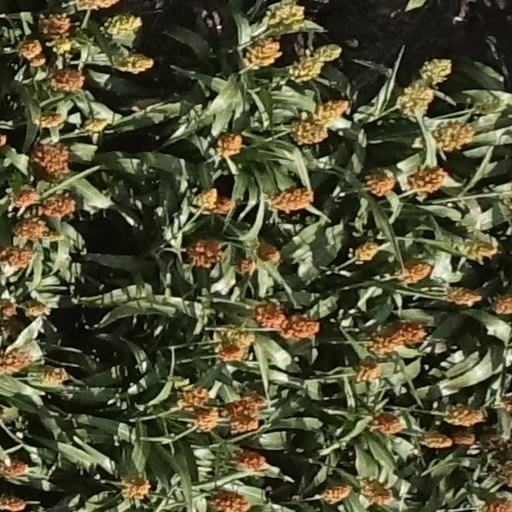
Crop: sorghum